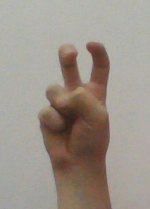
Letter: toot